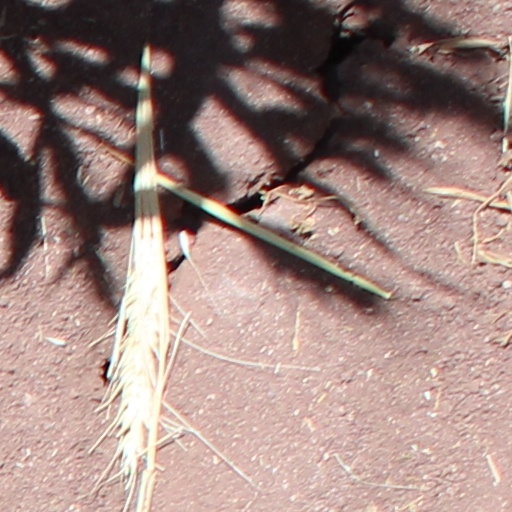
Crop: wheat